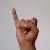
The image shows a hand gesture representing the letter 'I' in Indian Sign Language.